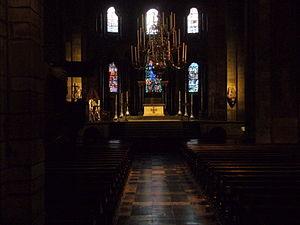
La basilique Notre-Dame ou basilique Notre-Dame-de-l’Assomption est une basilique située dans la ville de Maastricht. Elle se trouve au numéro 9 de la place du même nom.